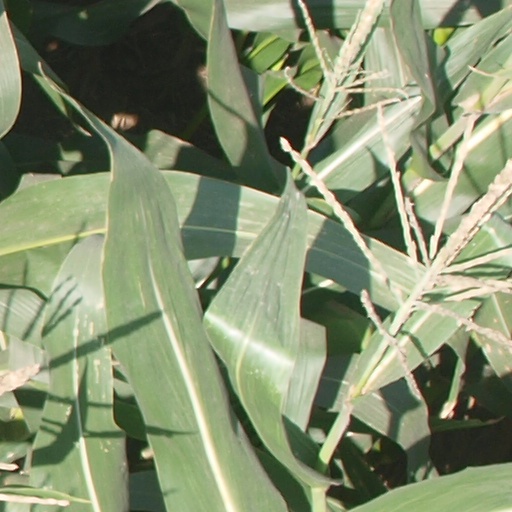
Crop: maize; corn